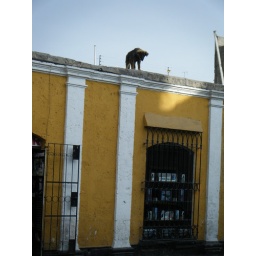
There are dogs everywhere in town, including on the tops of houses and buildings.